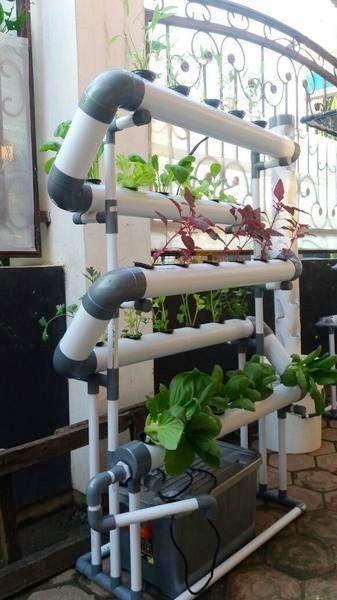
Mimea ya kijani na rangi nyekundu imetunzwa ndani ya kifaa maalumu ikitekeleza kilimo cha mimea bila udongo, ambapo hupandwa kwa kutumia maji yenye virutubisho vingi.